Douglas Evill

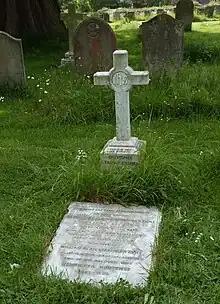
Douglas Evill's grave at the Holy Trinity Church, Cuckfield, Sussex, photographed in 2014

As a retired officer, Evill stayed active in Service and civil matters. He was a member of the council for King Edward VII's Hospital for Officers and served as the Director-General of the English Speaking Union from 1947 to 1949. In late 1960 Evill was appointed Honorary Air Commodore of No. 3617 (County of Hampshire) Fighter Control Unit in the Royal Auxiliary Air Force.